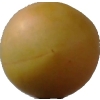
Label: cherry_wax